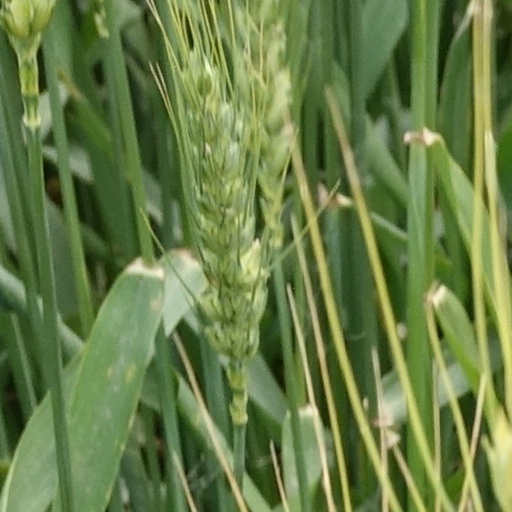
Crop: wheat